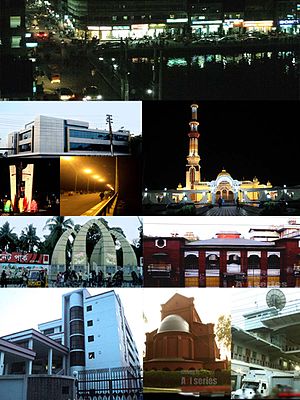
Barisal
Rådhuset i Barisal.
Barisal er en by i det sydlige Bangladesh, med et indbyggertal på cirka 292.000. Byen er hovedstad i et distrikt af samme navn, og ligger på kysten til den Bengalske bugt. Som i langt størstedelen af landet er hovedparten af befolkningen muslimer.